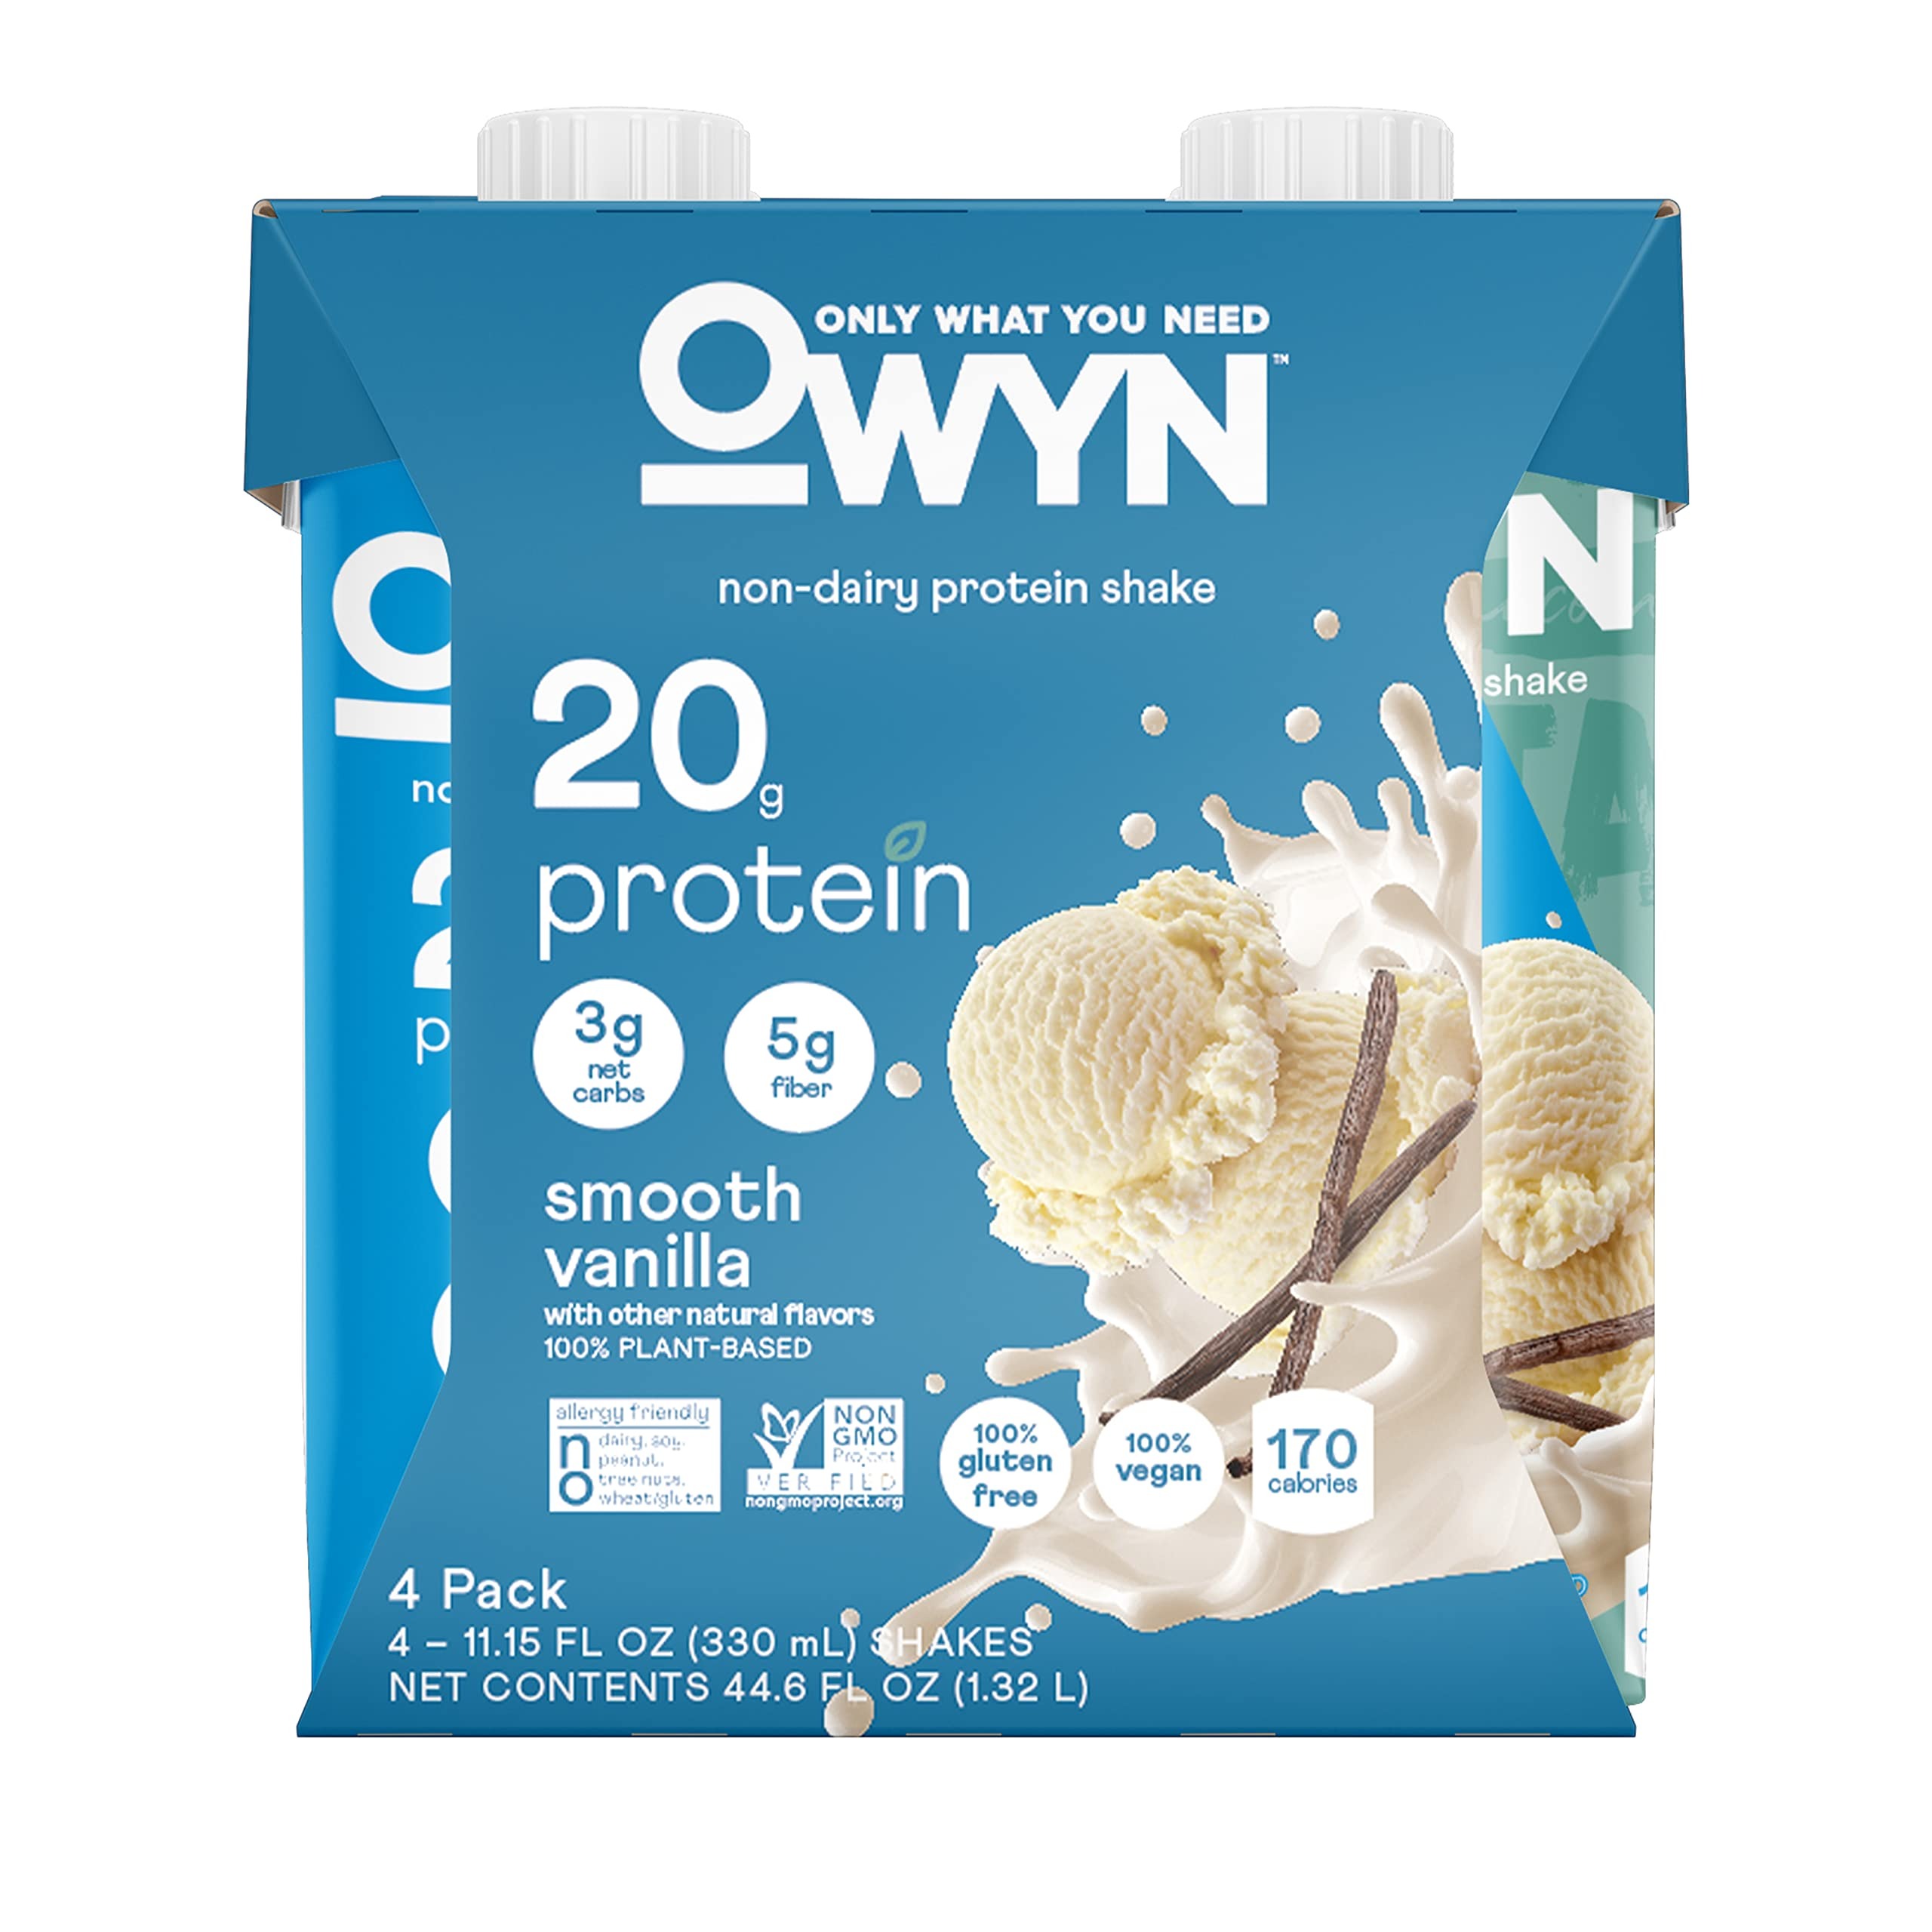
Item Name: OWYN 100% Vegan Plant-Based Protein Shakes | Vanilla, 12 Fl Oz (Pack of 4) | Dairy-Free, Gluten-Free, Soy-Free, Tree Nut-Free, Egg-Free, Allergy-Free, Vegetarian
Bullet Point 1: 100% CERTIFIED VEGAN, GLUTEN-FREE: 100% plant-based protein shakes that provide superior health benefits & never compromises on taste. Delicious nutrition made for active & healthy people who care about what they put in their body.
Bullet Point 2: CONTAINS 20 GRAMS OF PLANT PROTEIN: Delivers all 9 essential amino acids and naturally occurring BCAAs (Branched Chain Amino Acids) to enhance muscle recovery and promote optimal daily health.
Bullet Point 3: PROVIDES ONLY WHAT YOU NEED: Great source of fiber, high vegan omega-3, and a superfoods greens blend of kale, spinach, and broccoli.
Bullet Point 4: GLUTEN, DAIRY & SOY FREE: Peanut & tree nut free, egg-free, non-GMO project verified, kosher, free of all artificial colors, flavors & preservatives, lactose free, low sugar content (4G Organic Cane Sugar), no sugar alcohols or stevia.
Bullet Point 5: 18 MONTH SHELF LIFE: Shelf stable without the need for refrigeration, except after opening. Contains four Vanilla, 12 fl oz (355 ml) bottles.
Value: 44.6
Unit: Fl Oz

Price: 7.47